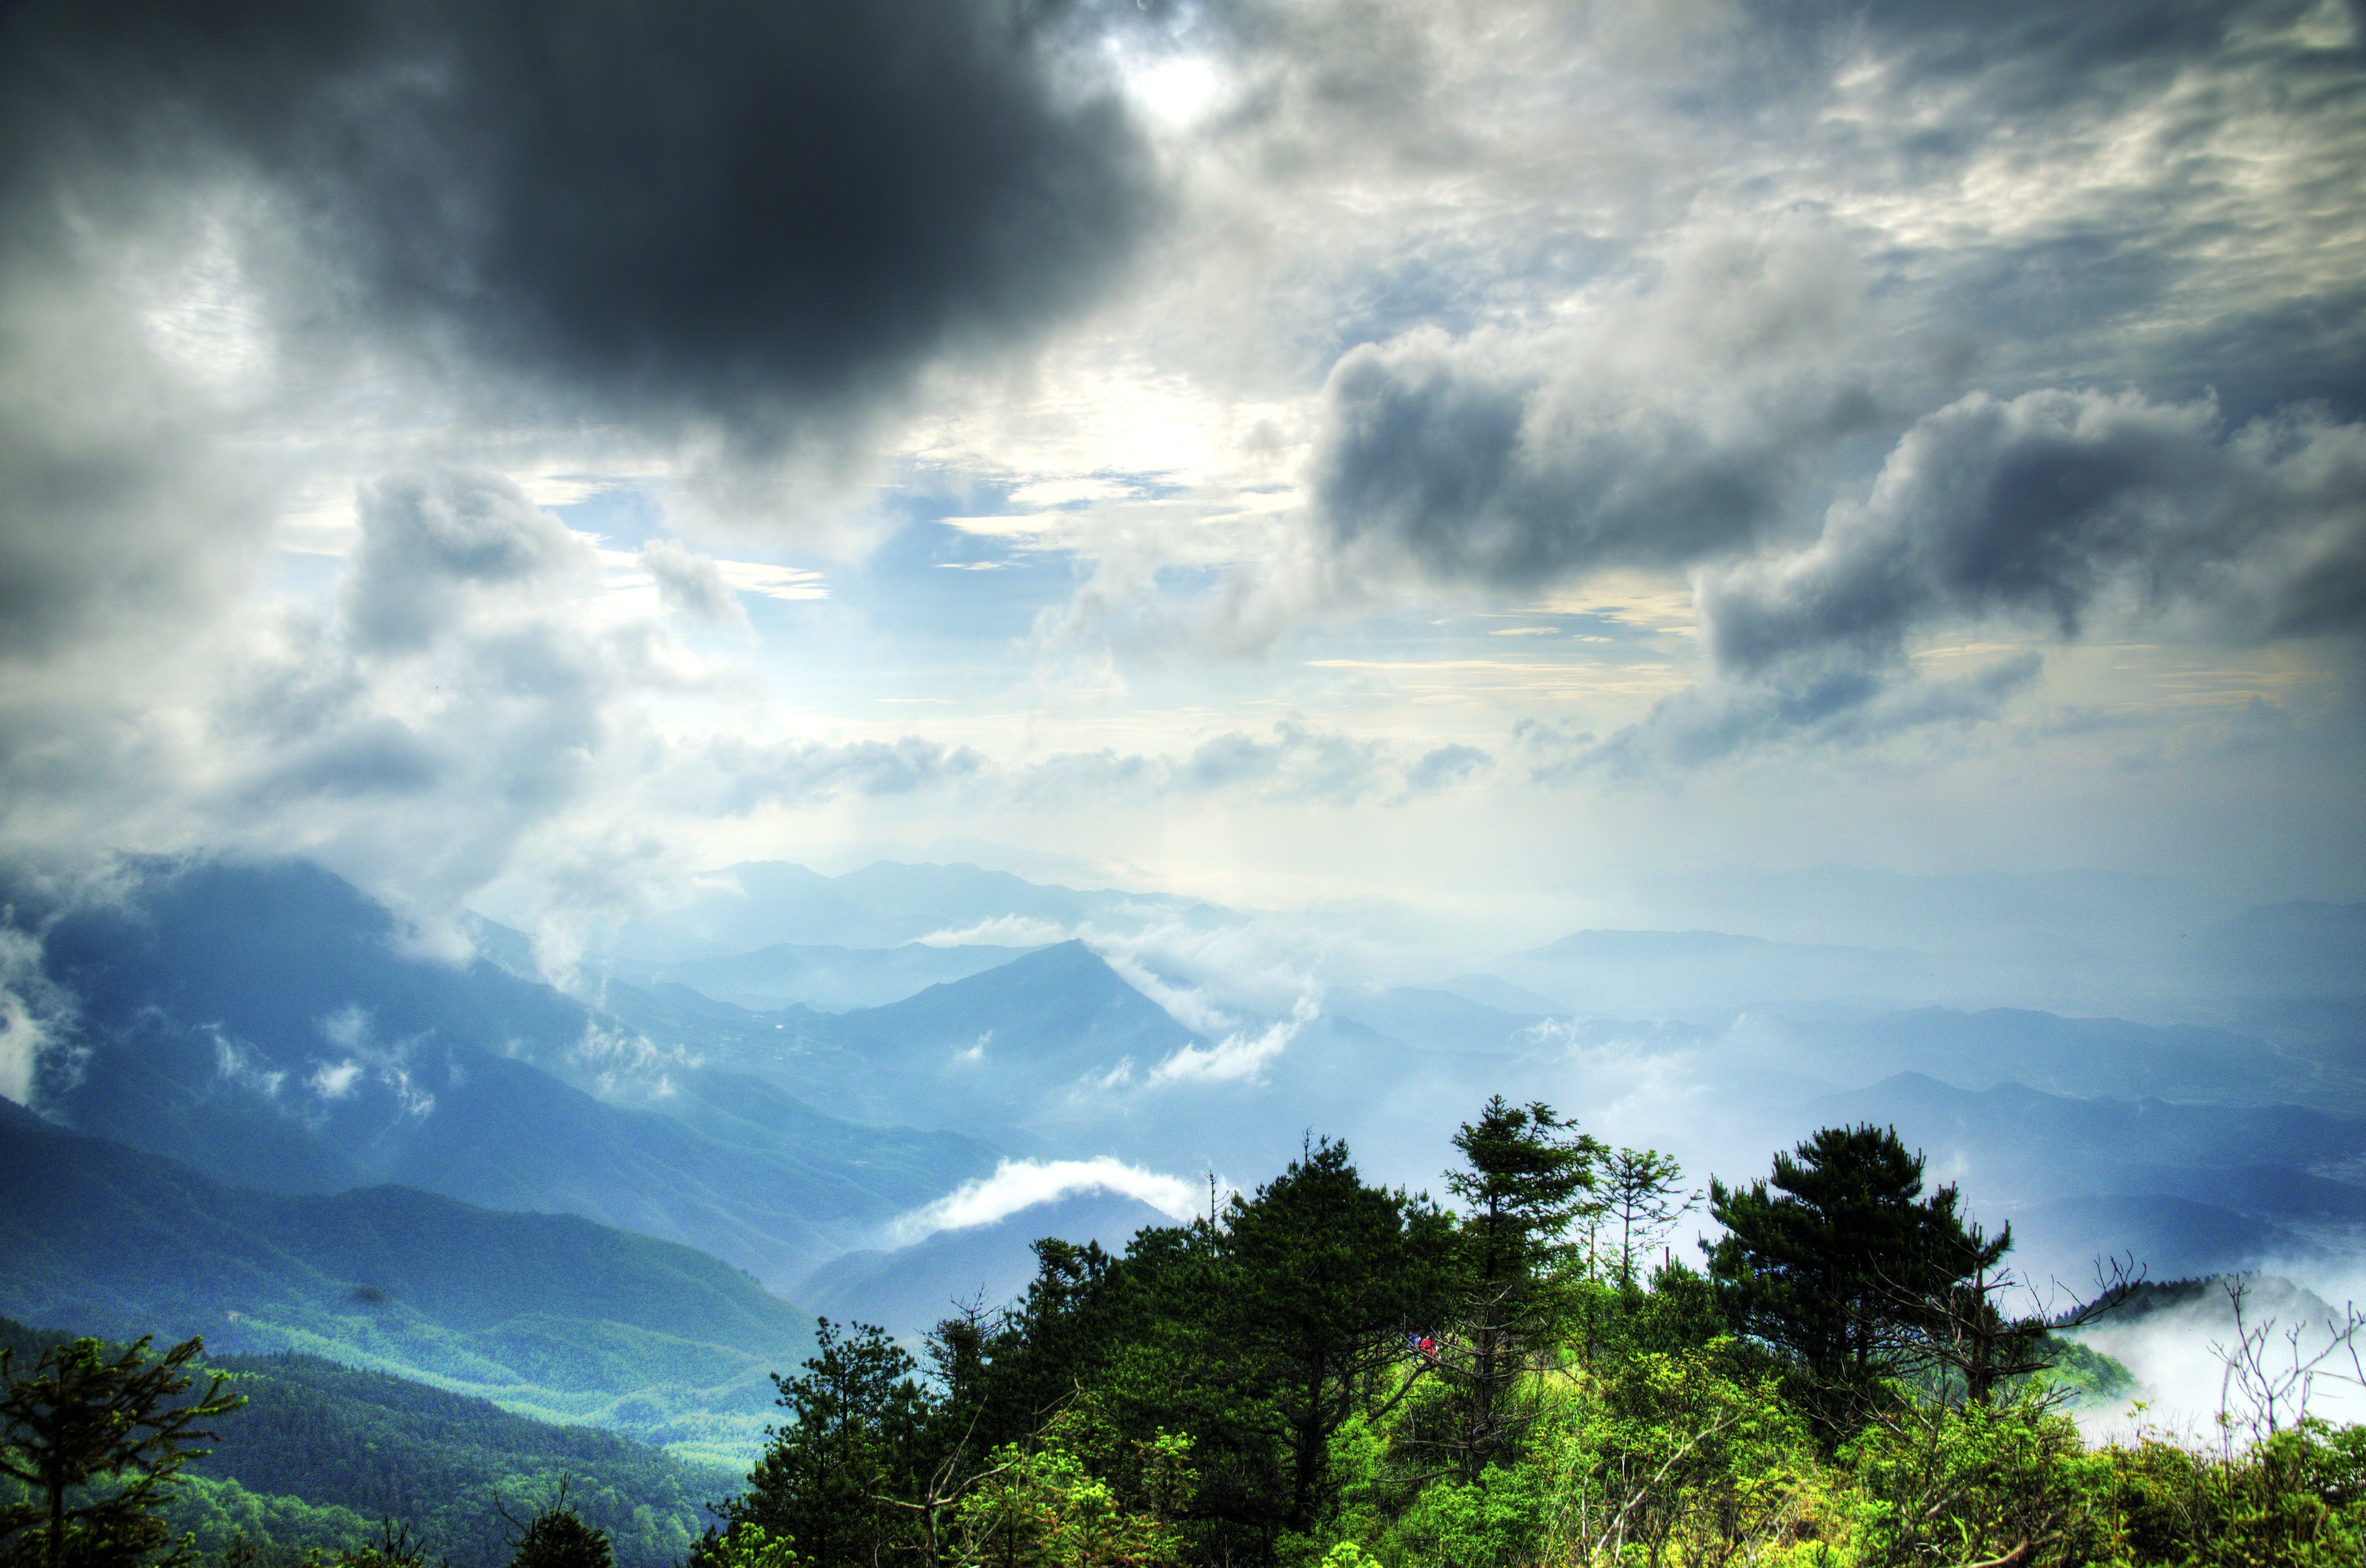
landscape, tree, nature, horizon, mountain, cloud, sky, sunshine, sunlight, morning, hill, mountain range, weather, trees, dark clouds, meteorological phenomenon, wugongshan, mountain view, atmospheric phenomenon, mountainous landforms